The Eleventh Commandment (1925 film)

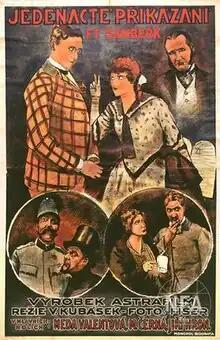

The Eleventh Commandment is a 1925 Czech silent comedy film directed by Václav Kubásek and starring Hugo Haas, Meda Valentová and Jiří Hron. It was shot at the AB Studios in Prague and on location around the city. The film's sets were designed by the art director Alois Mecera. It was remade as 1935 sound film of the same title with Haas reprising his role.